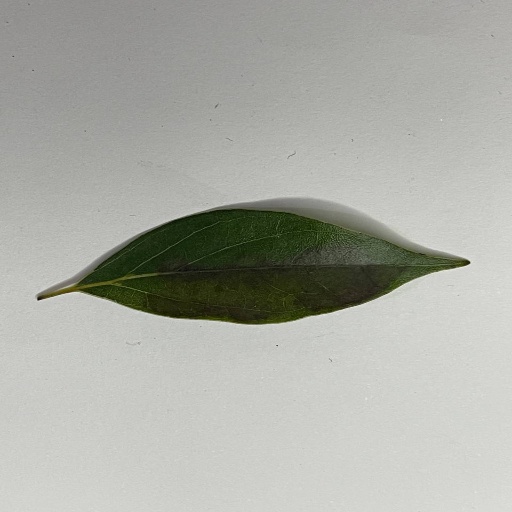
Species: Camphor
Leaf condition: Bacterial Spot